Wibi Soerjadi

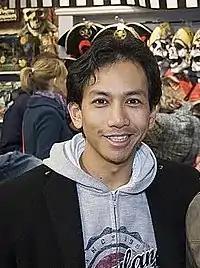
Soerjadi in March 2007

Wibi Soerjadi was born 2 March 1970, in Leiden, Netherlands in a Dutch Indonesian family. He began studying piano at age eleven with Bob Brouwer and later at the Sweelinck Conservatorium with Jan Wijn where he graduated early with the highest result ever, a ten with distinction.